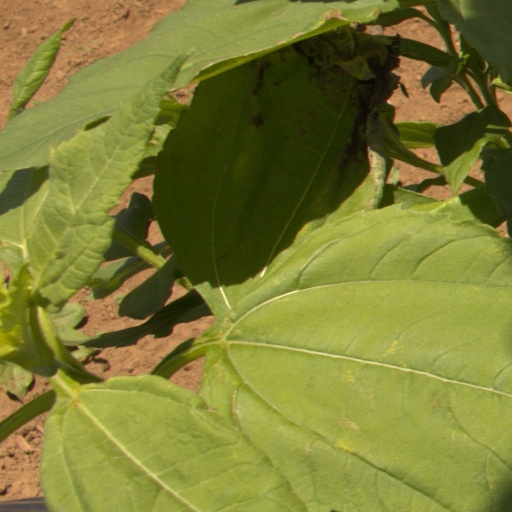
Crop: Jerusalem artichoke